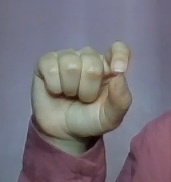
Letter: fa